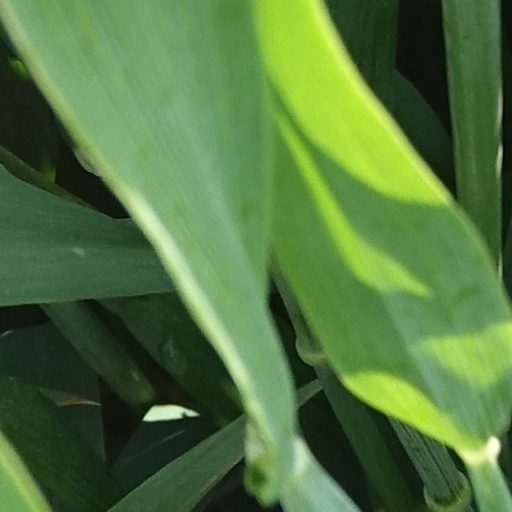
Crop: wheat